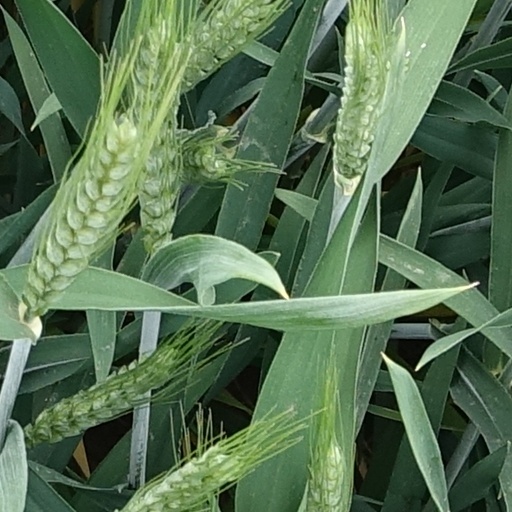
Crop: wheat